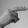
ASL letter: H